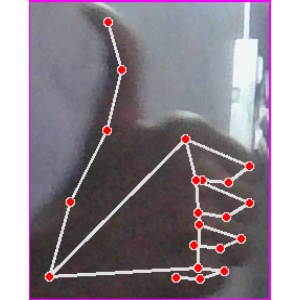
अक्षर: थ